Night Train (2009 film)

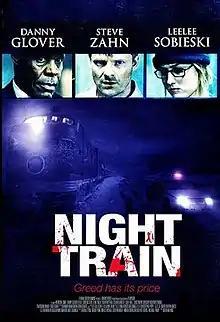
Film poster

Night Train is a 2009 direct-to-video mystery thriller film starring Danny Glover, Leelee Sobieski, and Steve Zahn. Written and directed by M. Brian King, it pays homage to "Treasure of the Sierra Madre". It also references a variety of classic suspense films such as "Strangers on a Train" (1951), "The Lady Vanishes" (1938), and "The Maltese Falcon" (1941), though the plot bears only passing resemblance to any of them. The film did not appear in theaters and was released on DVD for US markets in July 2009. I was produced by Rifkin-Eberts Productions.